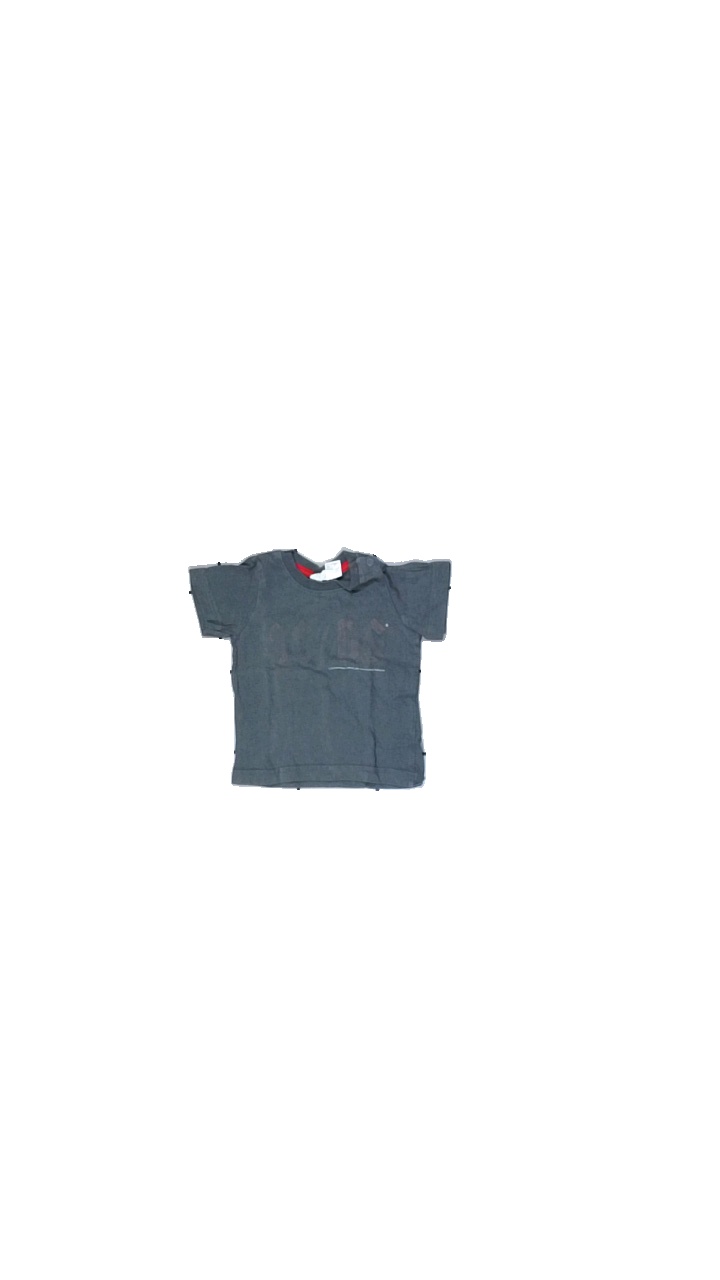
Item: T-shirt (Children)
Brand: H&m
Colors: Grey, Red
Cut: Loose
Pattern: Logo print
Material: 100% cotton
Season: All
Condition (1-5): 2
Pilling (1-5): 5
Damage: print is extremely faded
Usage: Export
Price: <50